Virac, Catanduanes

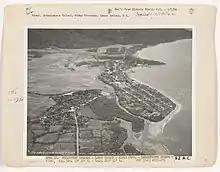
Aerial view of Virac, circa 1930s

A few months after Emilio Aguinaldo, the first president of the First Philippine Republic took his oath of allegiance to America after losing in the Philippine–American War, a battleship dropped anchor in Virac. The American soldiers were on a mission to expedite the surrender of the local Revolutionists or Katipuneros. Not eager to relinquish their hard-fought freedom, the Katipuneros refused to recognize the sovereignty of the United States and fled to the mountains.